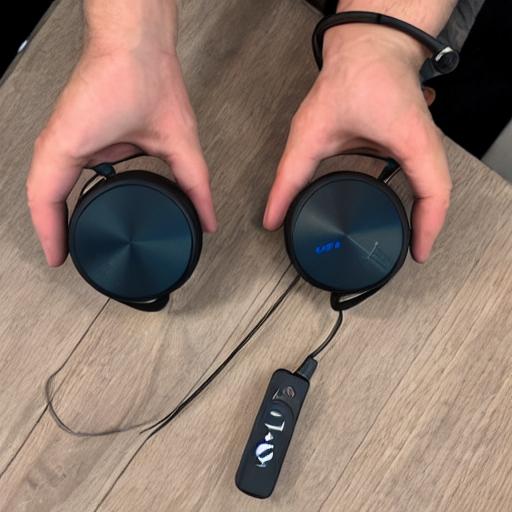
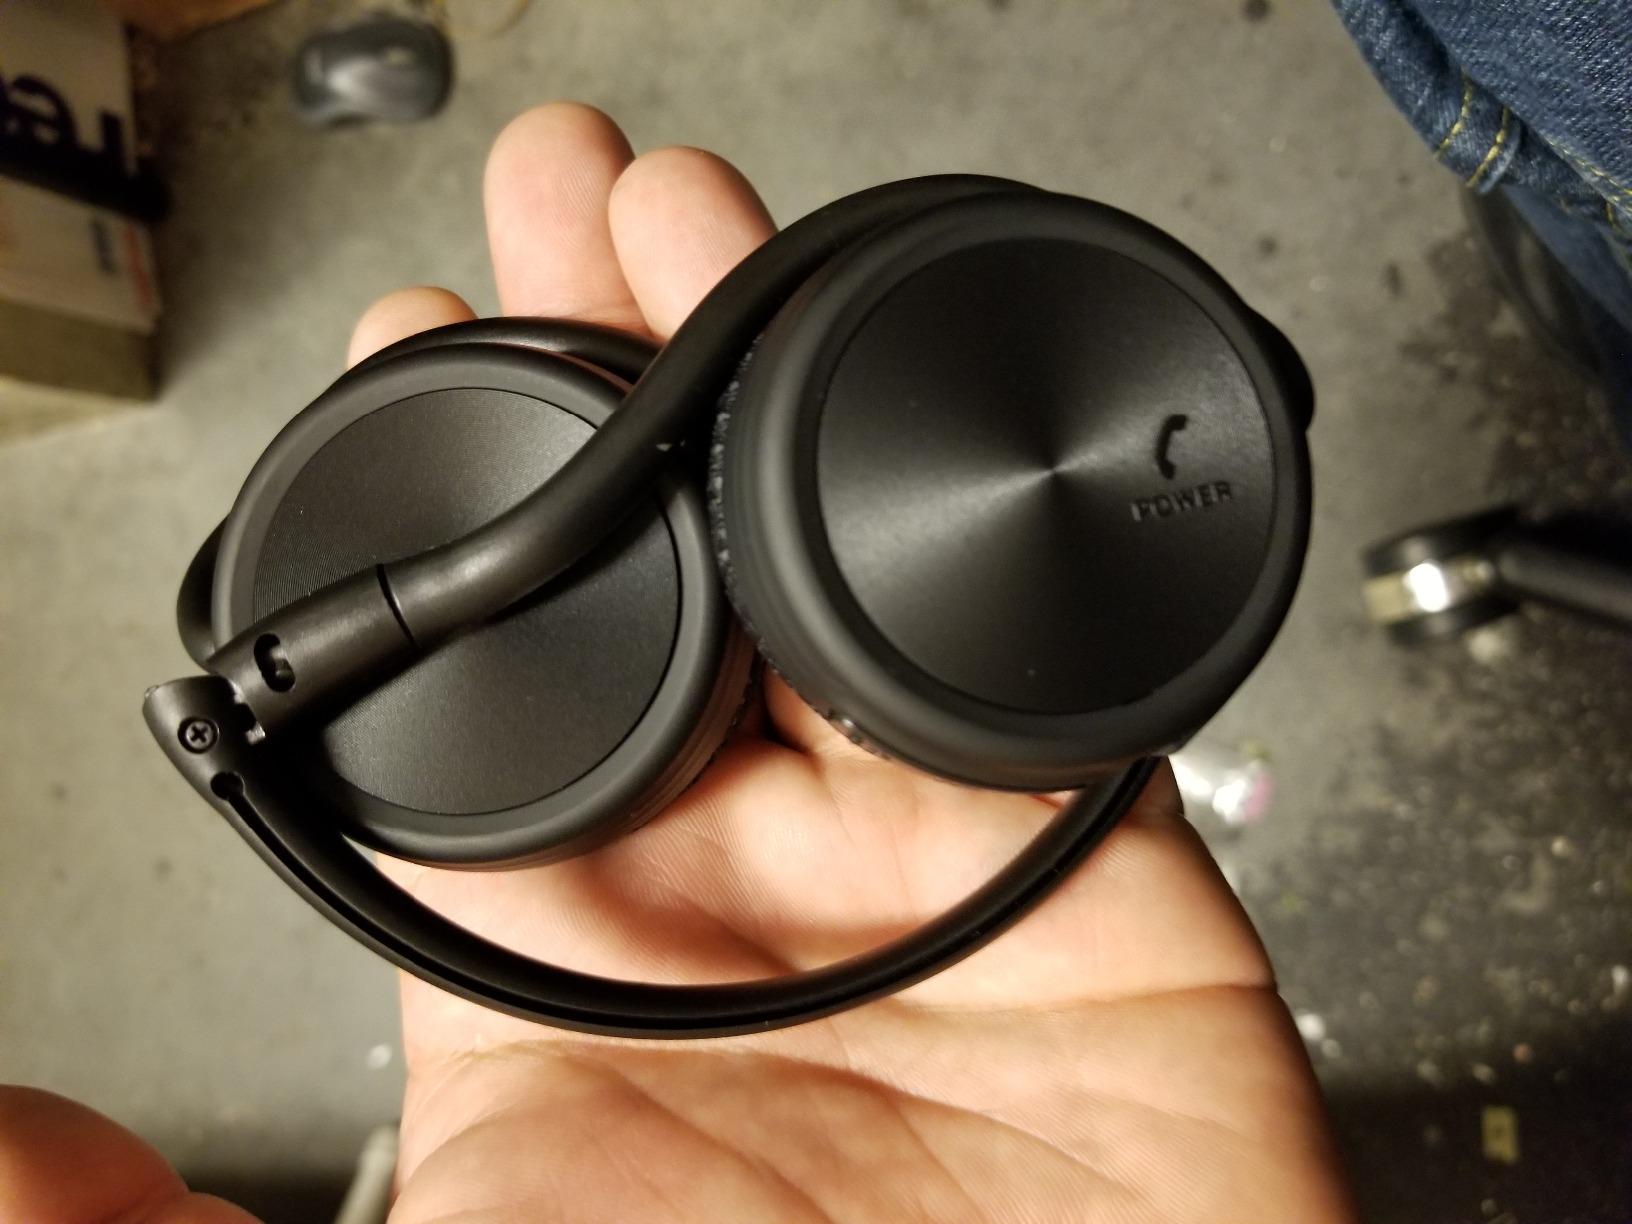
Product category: headphones
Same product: no